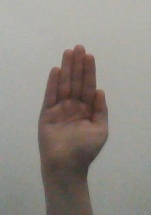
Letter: seen